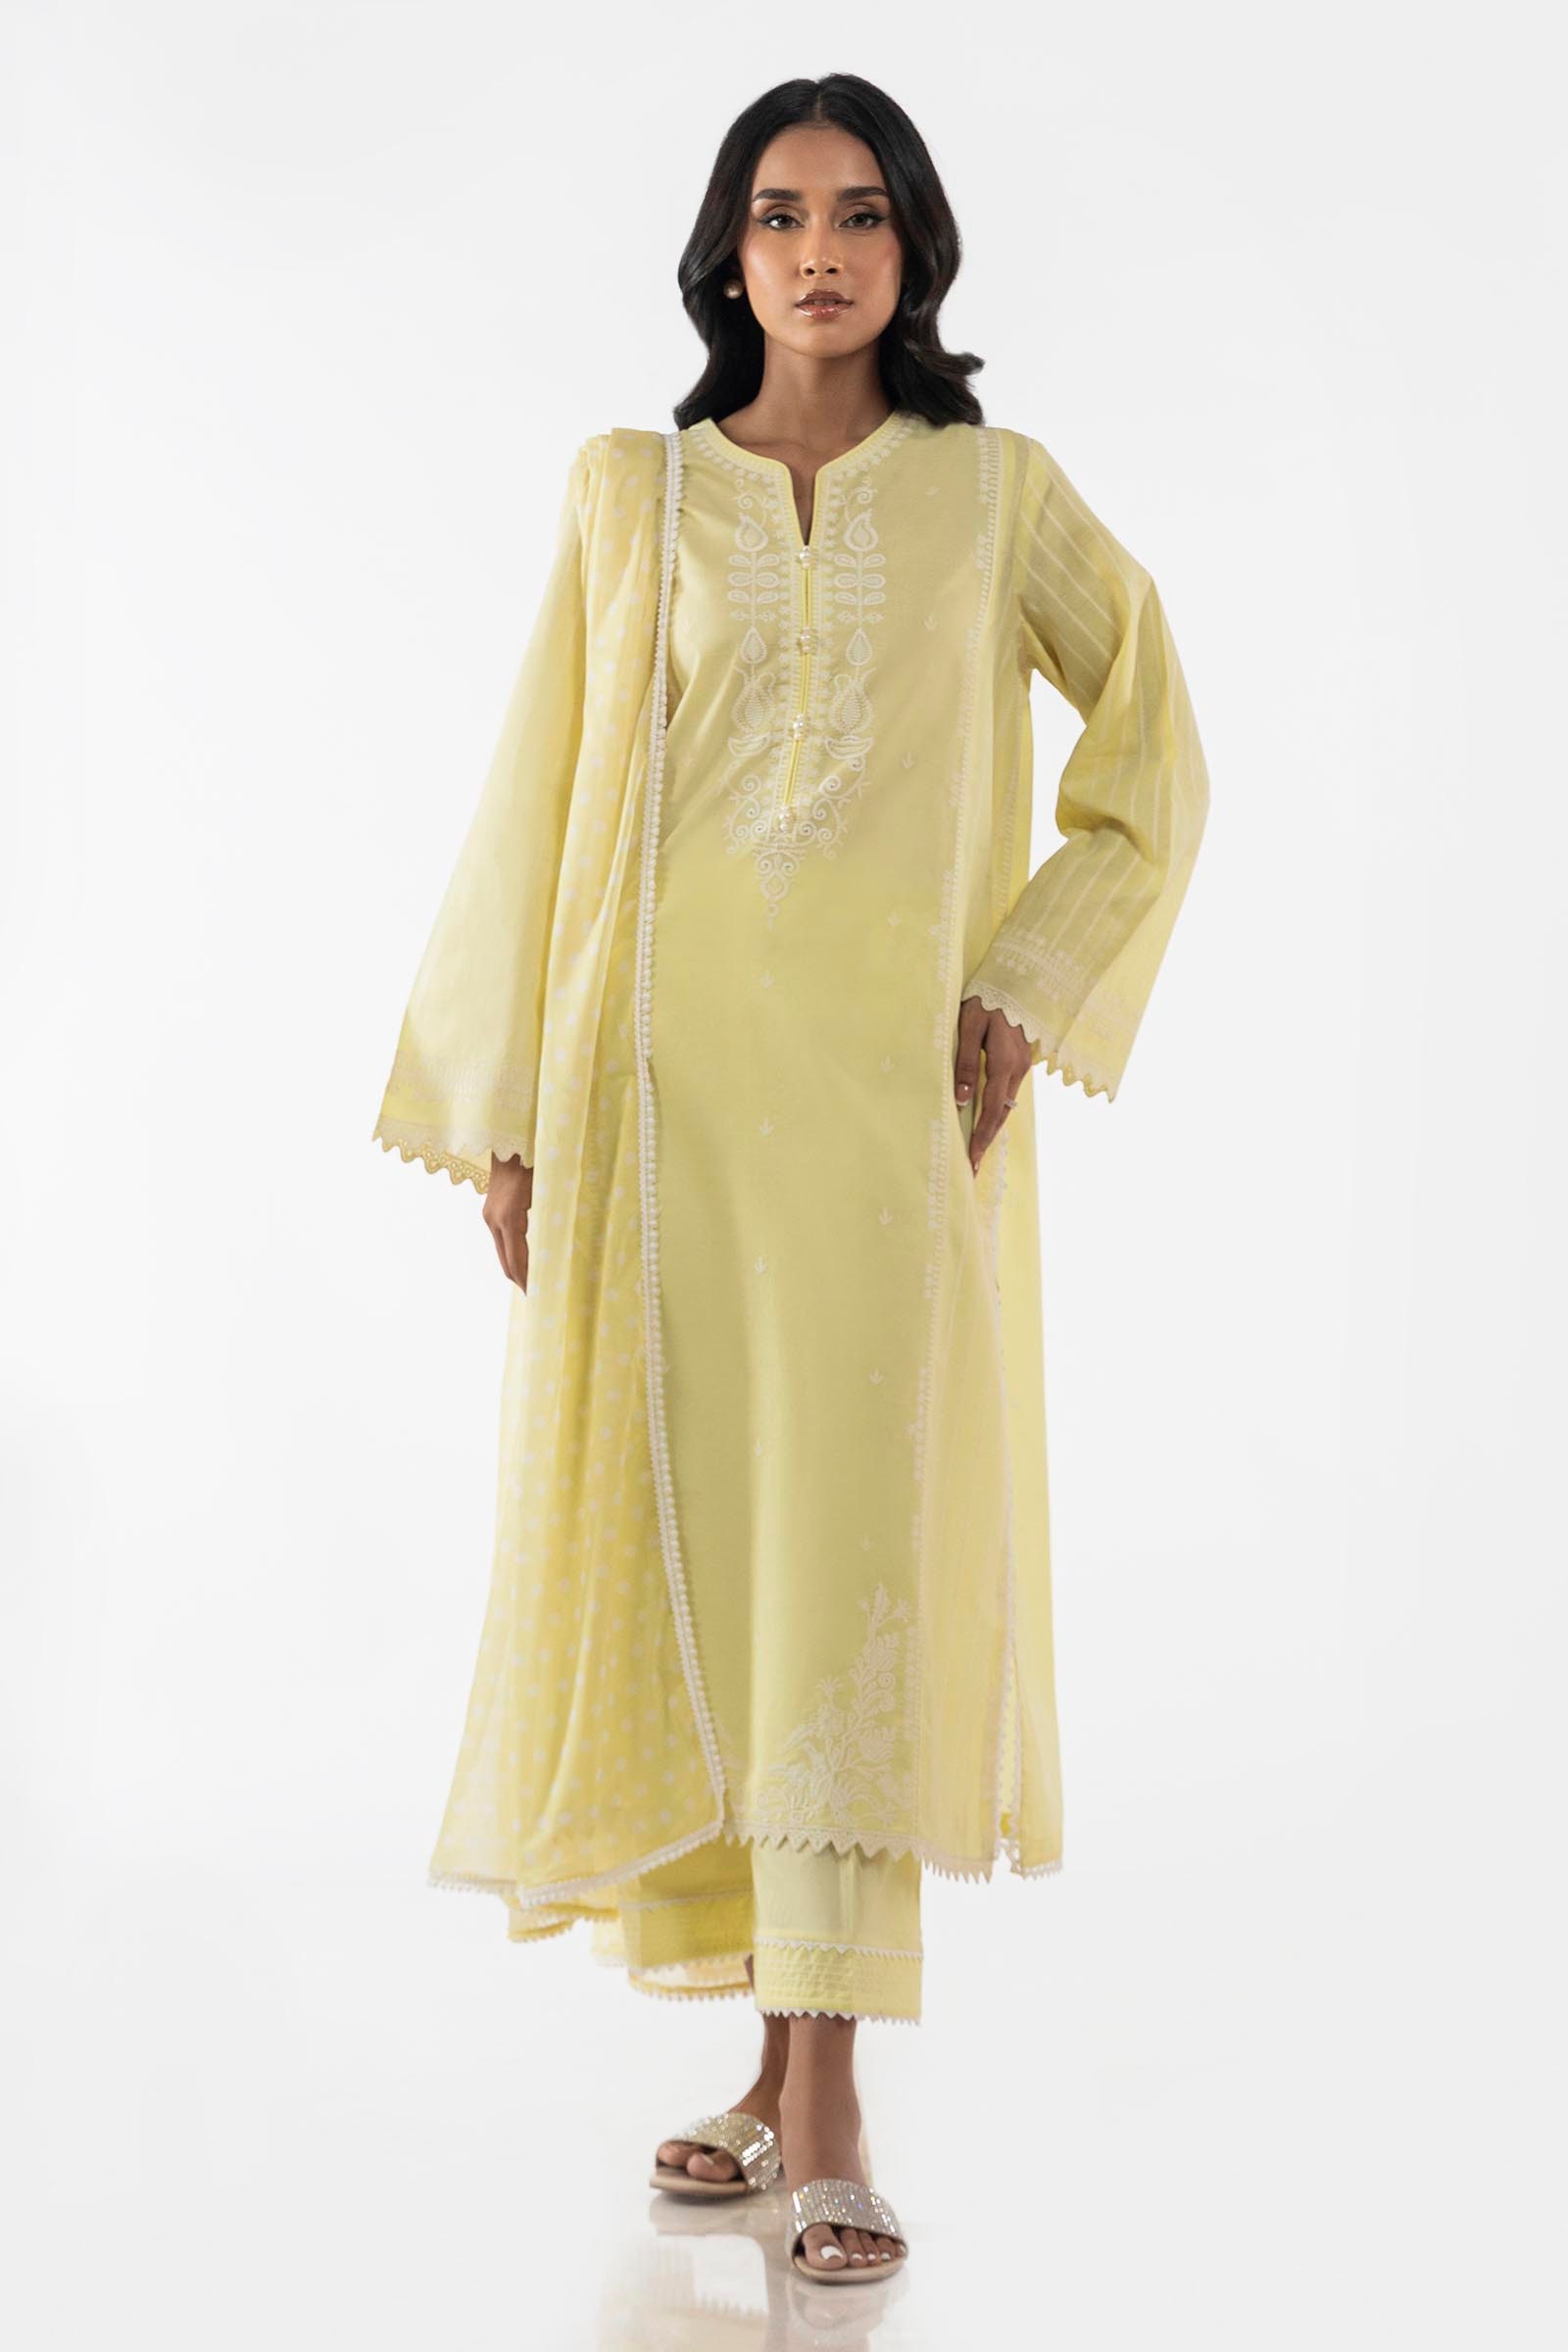
yellow embroidered kurta pajamas